The Last Harvest: Paintings of Rabindranath Tagore

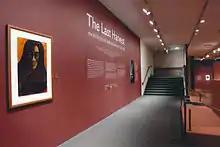
"The Last Harvest - Paintings of Rabindranath Tagore"

The Last Harvest was an exhibition of Rabindranath Tagore's paintings to mark the 150th anniversary of Tagore's birth. It was commissioned by the Ministry of Culture, India and organised with the National Gallery of Modern Art (NGMA). It consisted of 208 paintings drawn from the collections of Visva Bharati and the NGMA. The exhibition was curated by art historian R. Siva Kumar. Asia Art Archive later classified the exhibition as a "world event".